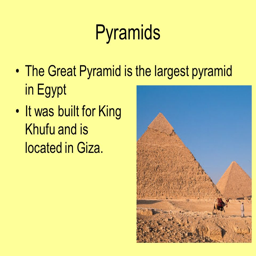
pyramids is the largest pyramid it was built for monarch and is located .